Italo-Albanian Catholic Church

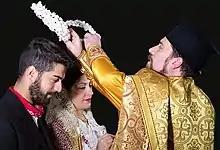
Crowning rite during an Italo-Albanian wedding in Calabria

Until 1919, the Italo-Greeks were subject to the jurisdiction of the Latin diocesan bishops. However, the popes at times appointed a titular archbishop, resident in Rome, for the ordination of their priests. When Clement XII established the Corsini College at San Benedetto Ullano in 1736, he placed it in charge of a resident bishop or archbishop of the Greek Rite. Pope Benedict XIV, in the papal Bull "Etsi pastoralis" (1742), collected, co-ordinated and completed the various enactments of his predecessors, and this Bull was still law in 1910, regulating the transfer of clergy and lay people between the communities of the Greek Church and Latin Church, and specifying that children of mixed marriages would be subject to the Latin Church.